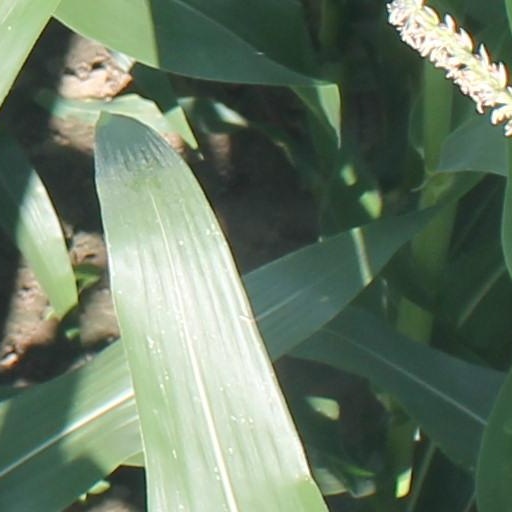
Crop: maize; corn